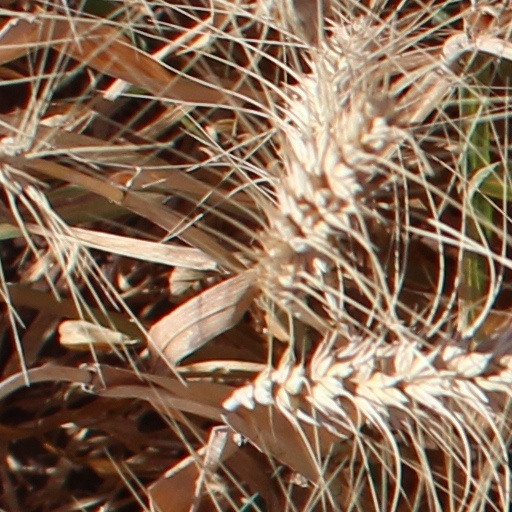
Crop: wheat